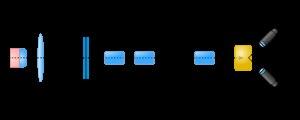
En cryptographie, le protocole BB84 est le premier mécanisme d'échange de clé quantique à avoir été formalisé, et en fait le premier protocole de cryptographie quantique. Il a été proposé en 1984 par Charles Bennett et Gilles Brassard. Le protocole BB84 a inspiré de nombreuses variantes, qui s'appuient sur les mêmes principes fondamentaux : E90, E91, B92, SSP99, SARG04. S'il est différent du protocole d'Eckert, les deux constructions sont en fait compatibles et il existe des variantes de BB84 utilisant le principe d'intrication, notamment pour résister à certaines des attaques connues.